Green Palace

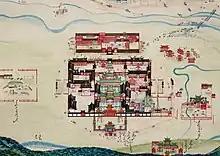
Aerial view of the palace, painting by Jugder (1913)

The Green Palace (ᠨᠣᠭᠣᠭᠠᠨ ᠣᠷᠳᠣᠨ "Nogoon Ordon") is the imperial winter residence of the Bogd Khan, ruler of Mongolia, located in Khan Uul, Ulaanbaatar. It was also called the "Green Temple of the River" due its location.